Meadowhall Interchange

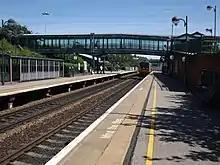
Platforms 1 and 2

The interchange is located to the north of Meadowhall shopping centre, to which it is connected by a pedestrian footbridge, which provides the main entrance to the interchange. Additionally, entrances are located from Meadowhall Road into the bus station, on Barrow Road from the park and ride car park onto the heavy rail platforms, and from Tyler Street directly from street level onto the main concourse.